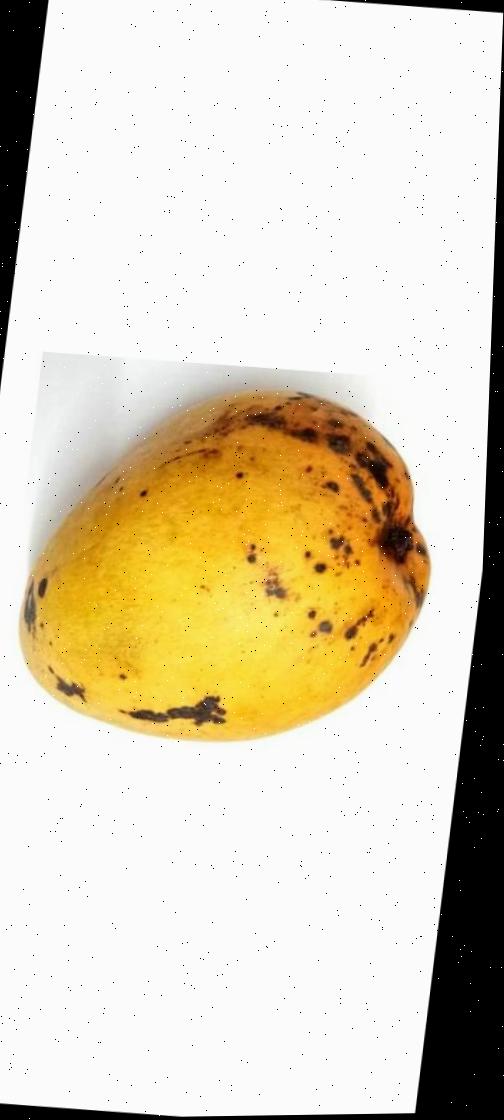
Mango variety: Bari-11